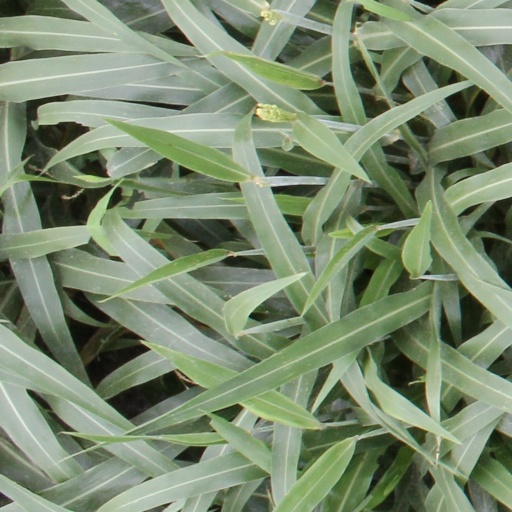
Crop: sorghum